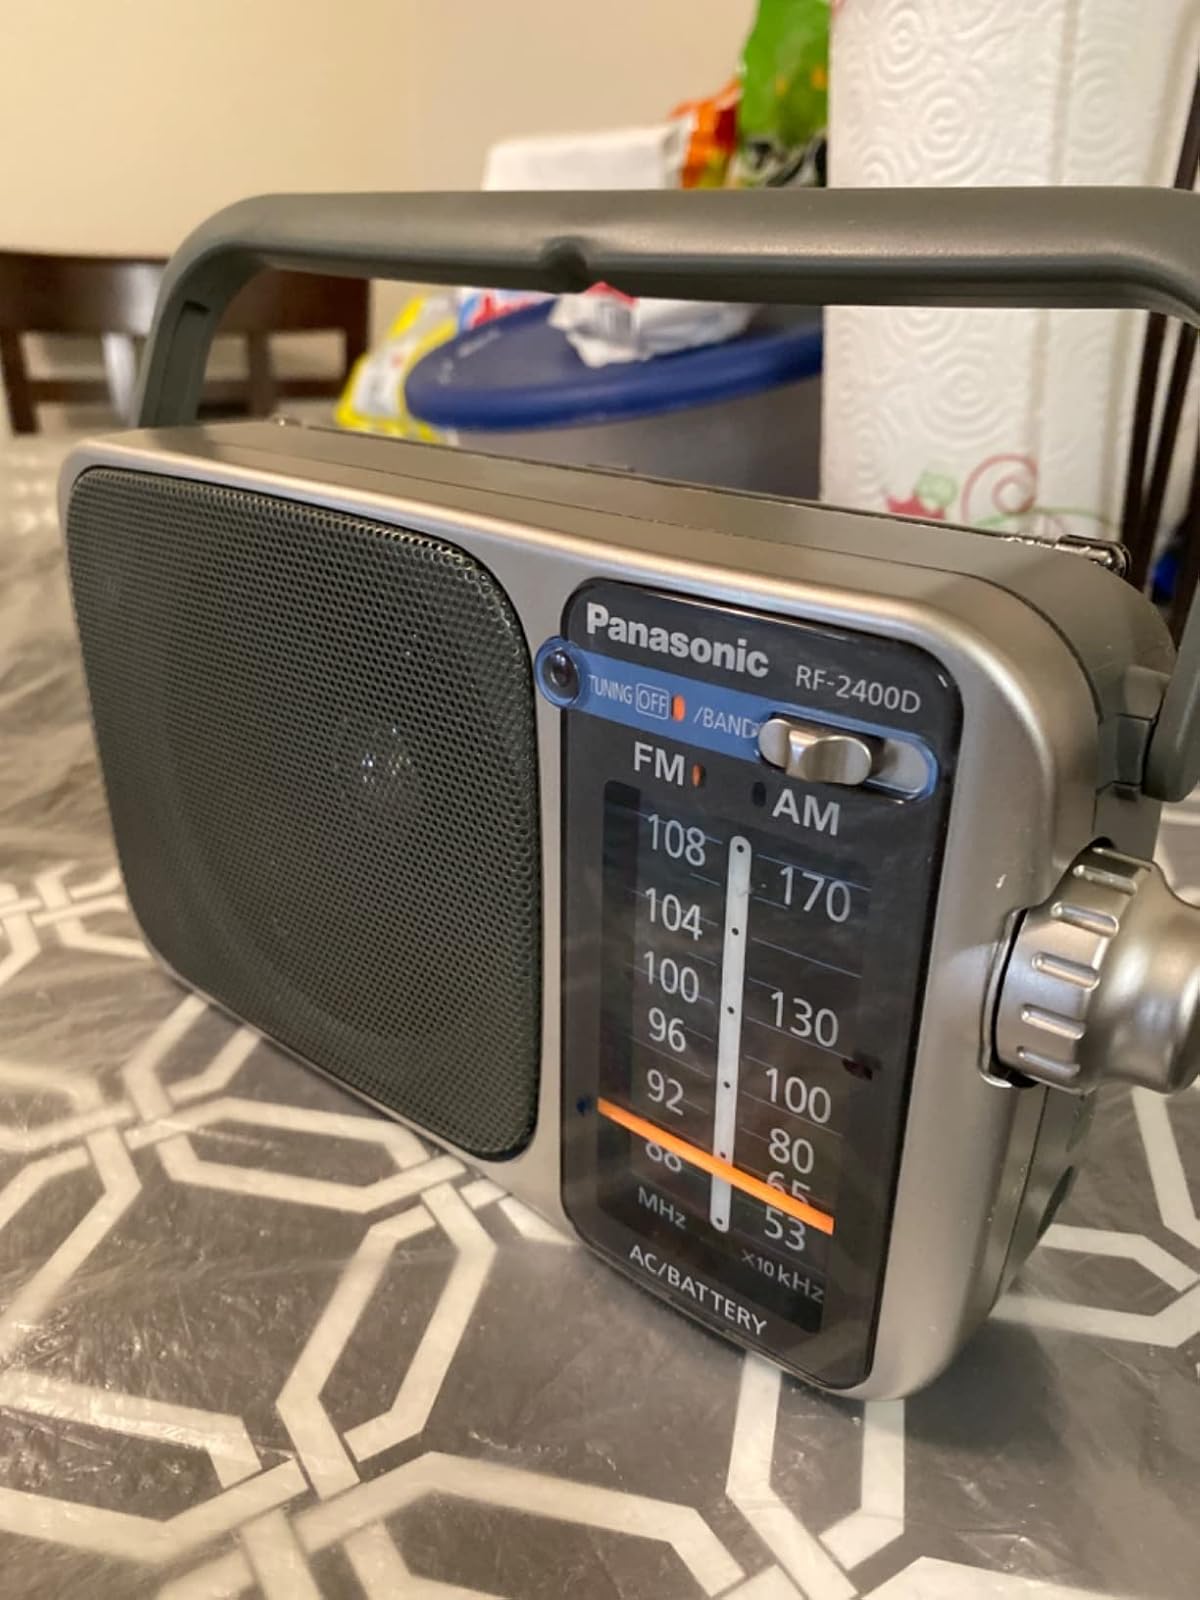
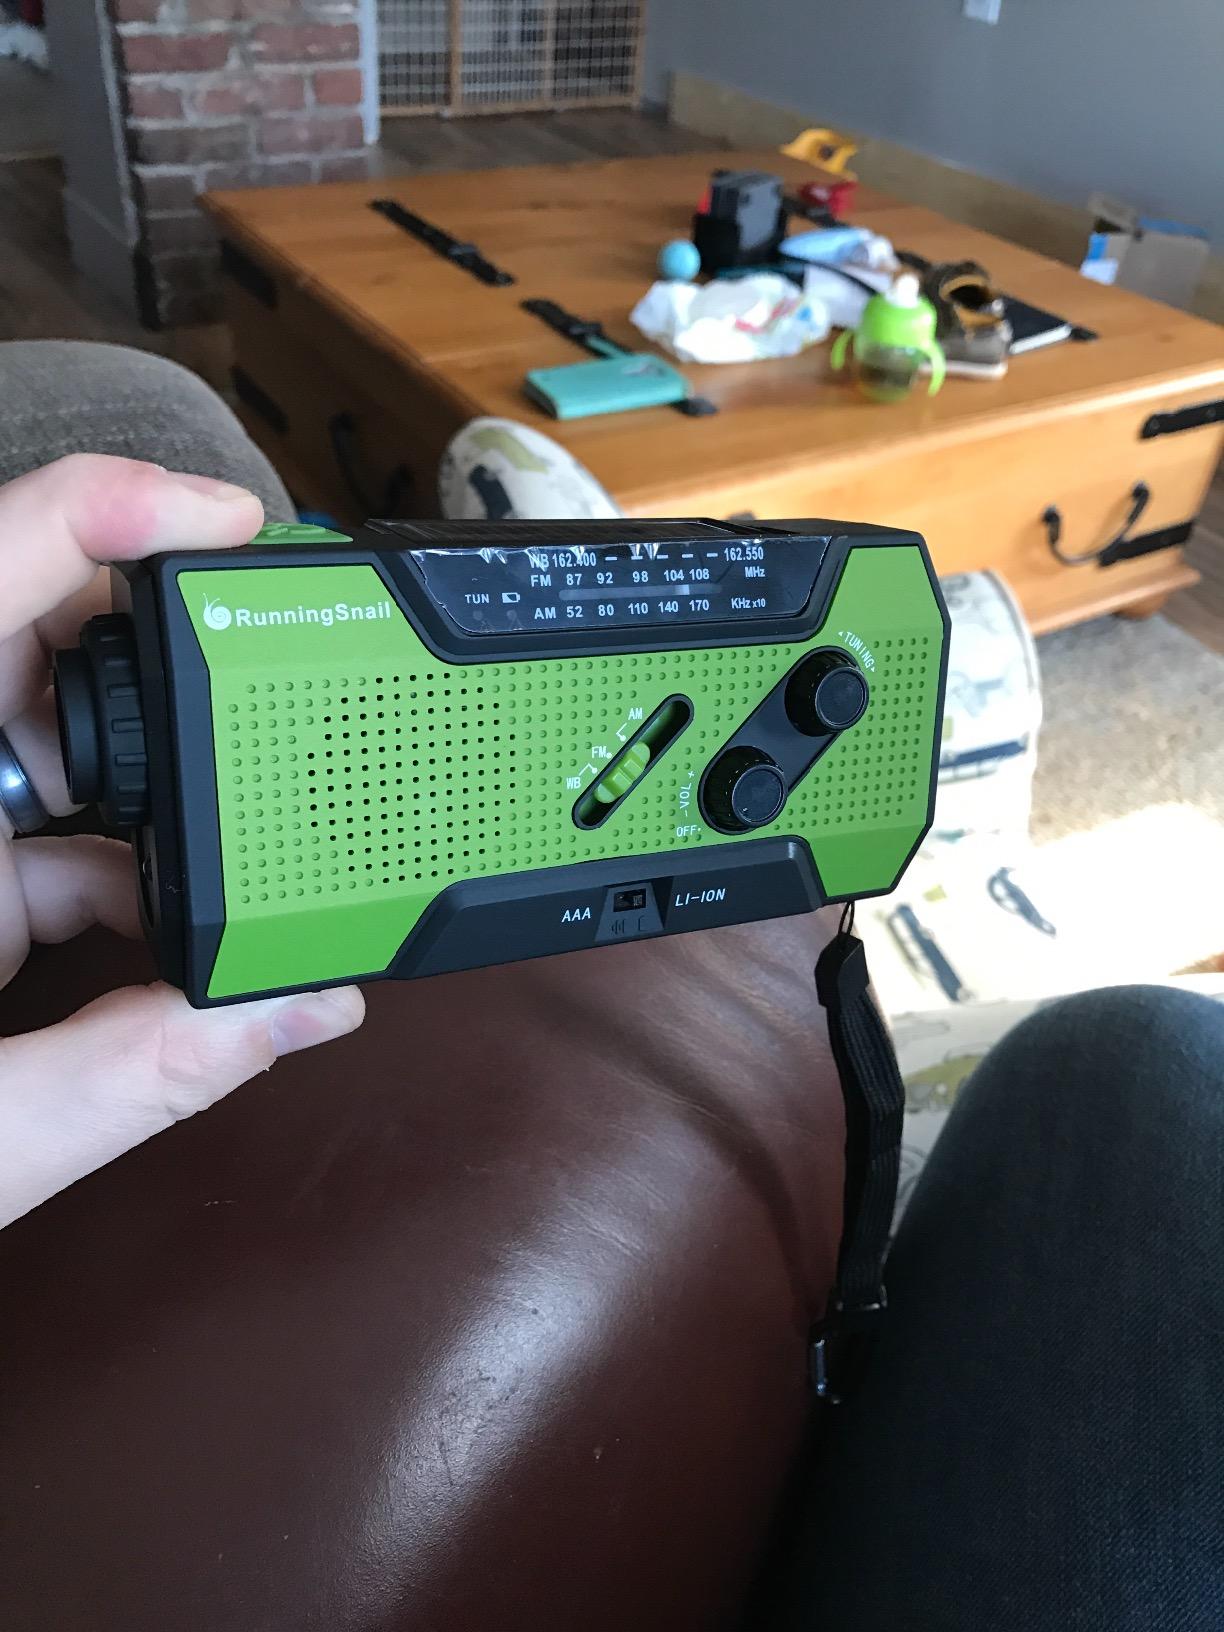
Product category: radio
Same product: no